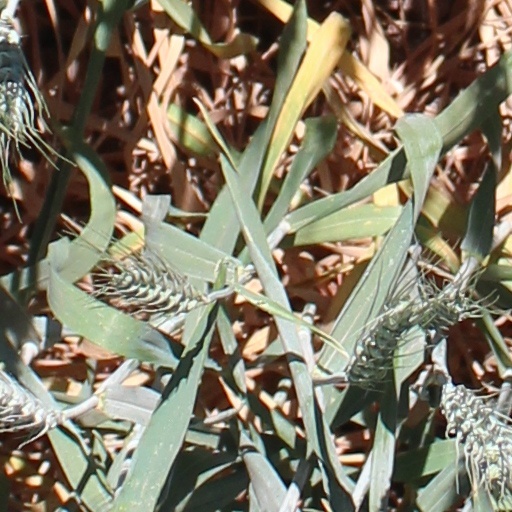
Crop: wheat